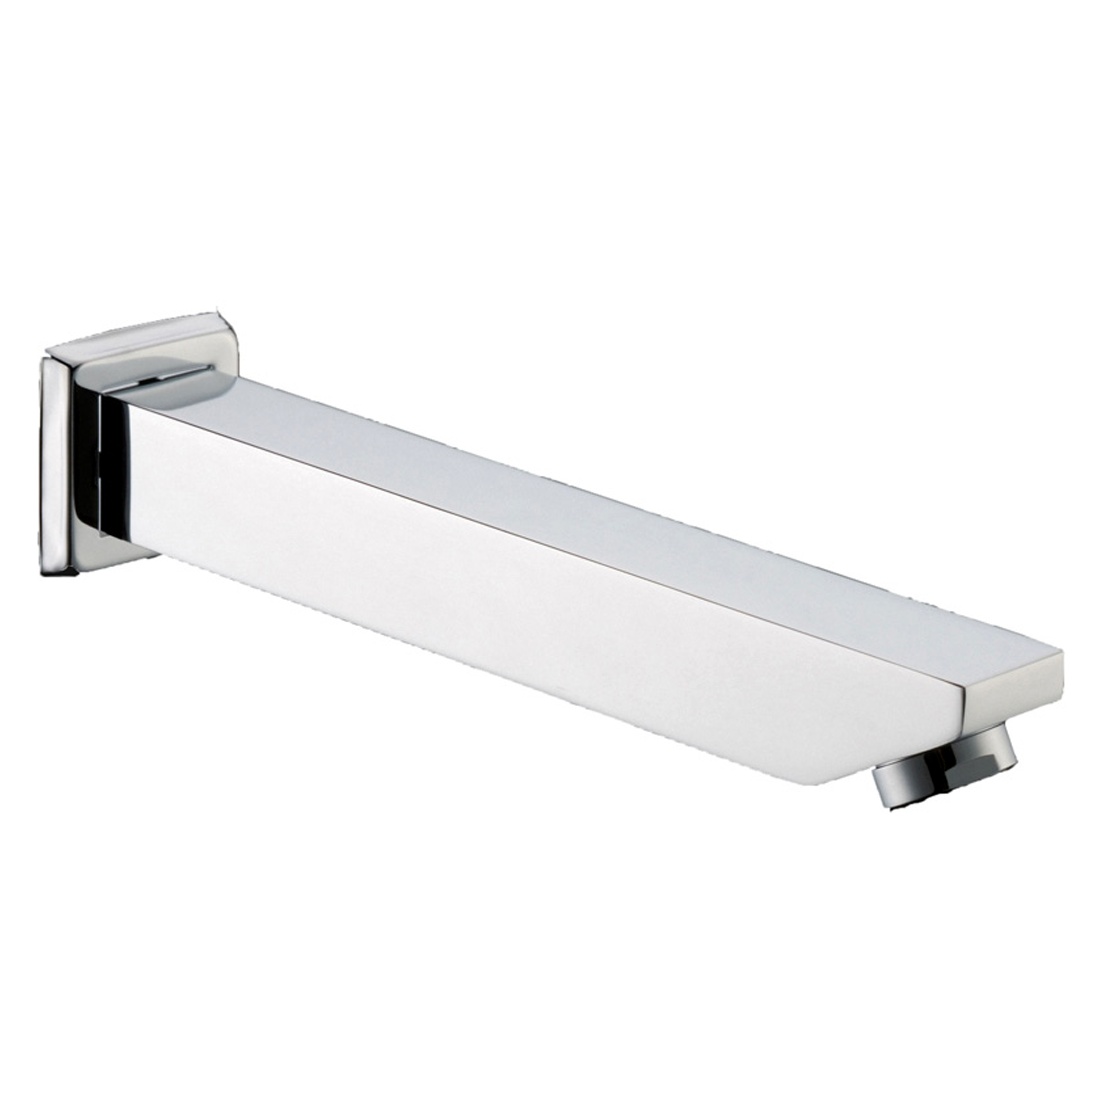
Yale Square Spout 200mm Chrome
- Shower bath or spa filler spout - Brass contruction and chrome plated - Easy to install - Wall mounted water outlet - 200mm WELS not required Watermark not required
Brand: IKON
Category: Hardware > Plumbing > Plumbing Fixture Hardware & Parts > Bathtub Accessories > Bathtub Spouts > Non-Diverter Spouts